Evil Uno

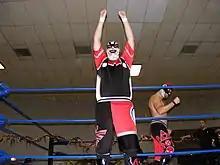
The Super Smash Bros. in August 2010

In 2007, the team started competing in Chikara. Uno and Stupefied, now competing as Player Dos and naming their team the Super Smash Brothers, won the Chikara Campeonatos de Parejas from Incoherence (Delirious and Hallowicked) at "Laying in the Gutters, Looking at the Stars" on September 21, 2008. The team only held the titles for a month before losing it to The Osirian Portal, the team of Amasis and Ophidian, at "Global Gauntlet: Night 2". In 2009 Uno went on a long losing streak, which included a loss against Player Dos for the Young Lions Cup, but the streak came to an end at the season finale, when he debuted his new finishing maneuver "The Joystick" and forced Tim Donst to tap out with it. On October 24, 2010 Uno wrestled to date his last Chikara match with Dos with Sara Del Rey and Daizee Haze, which Uno and Dos lost.